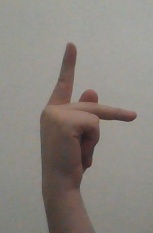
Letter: dha